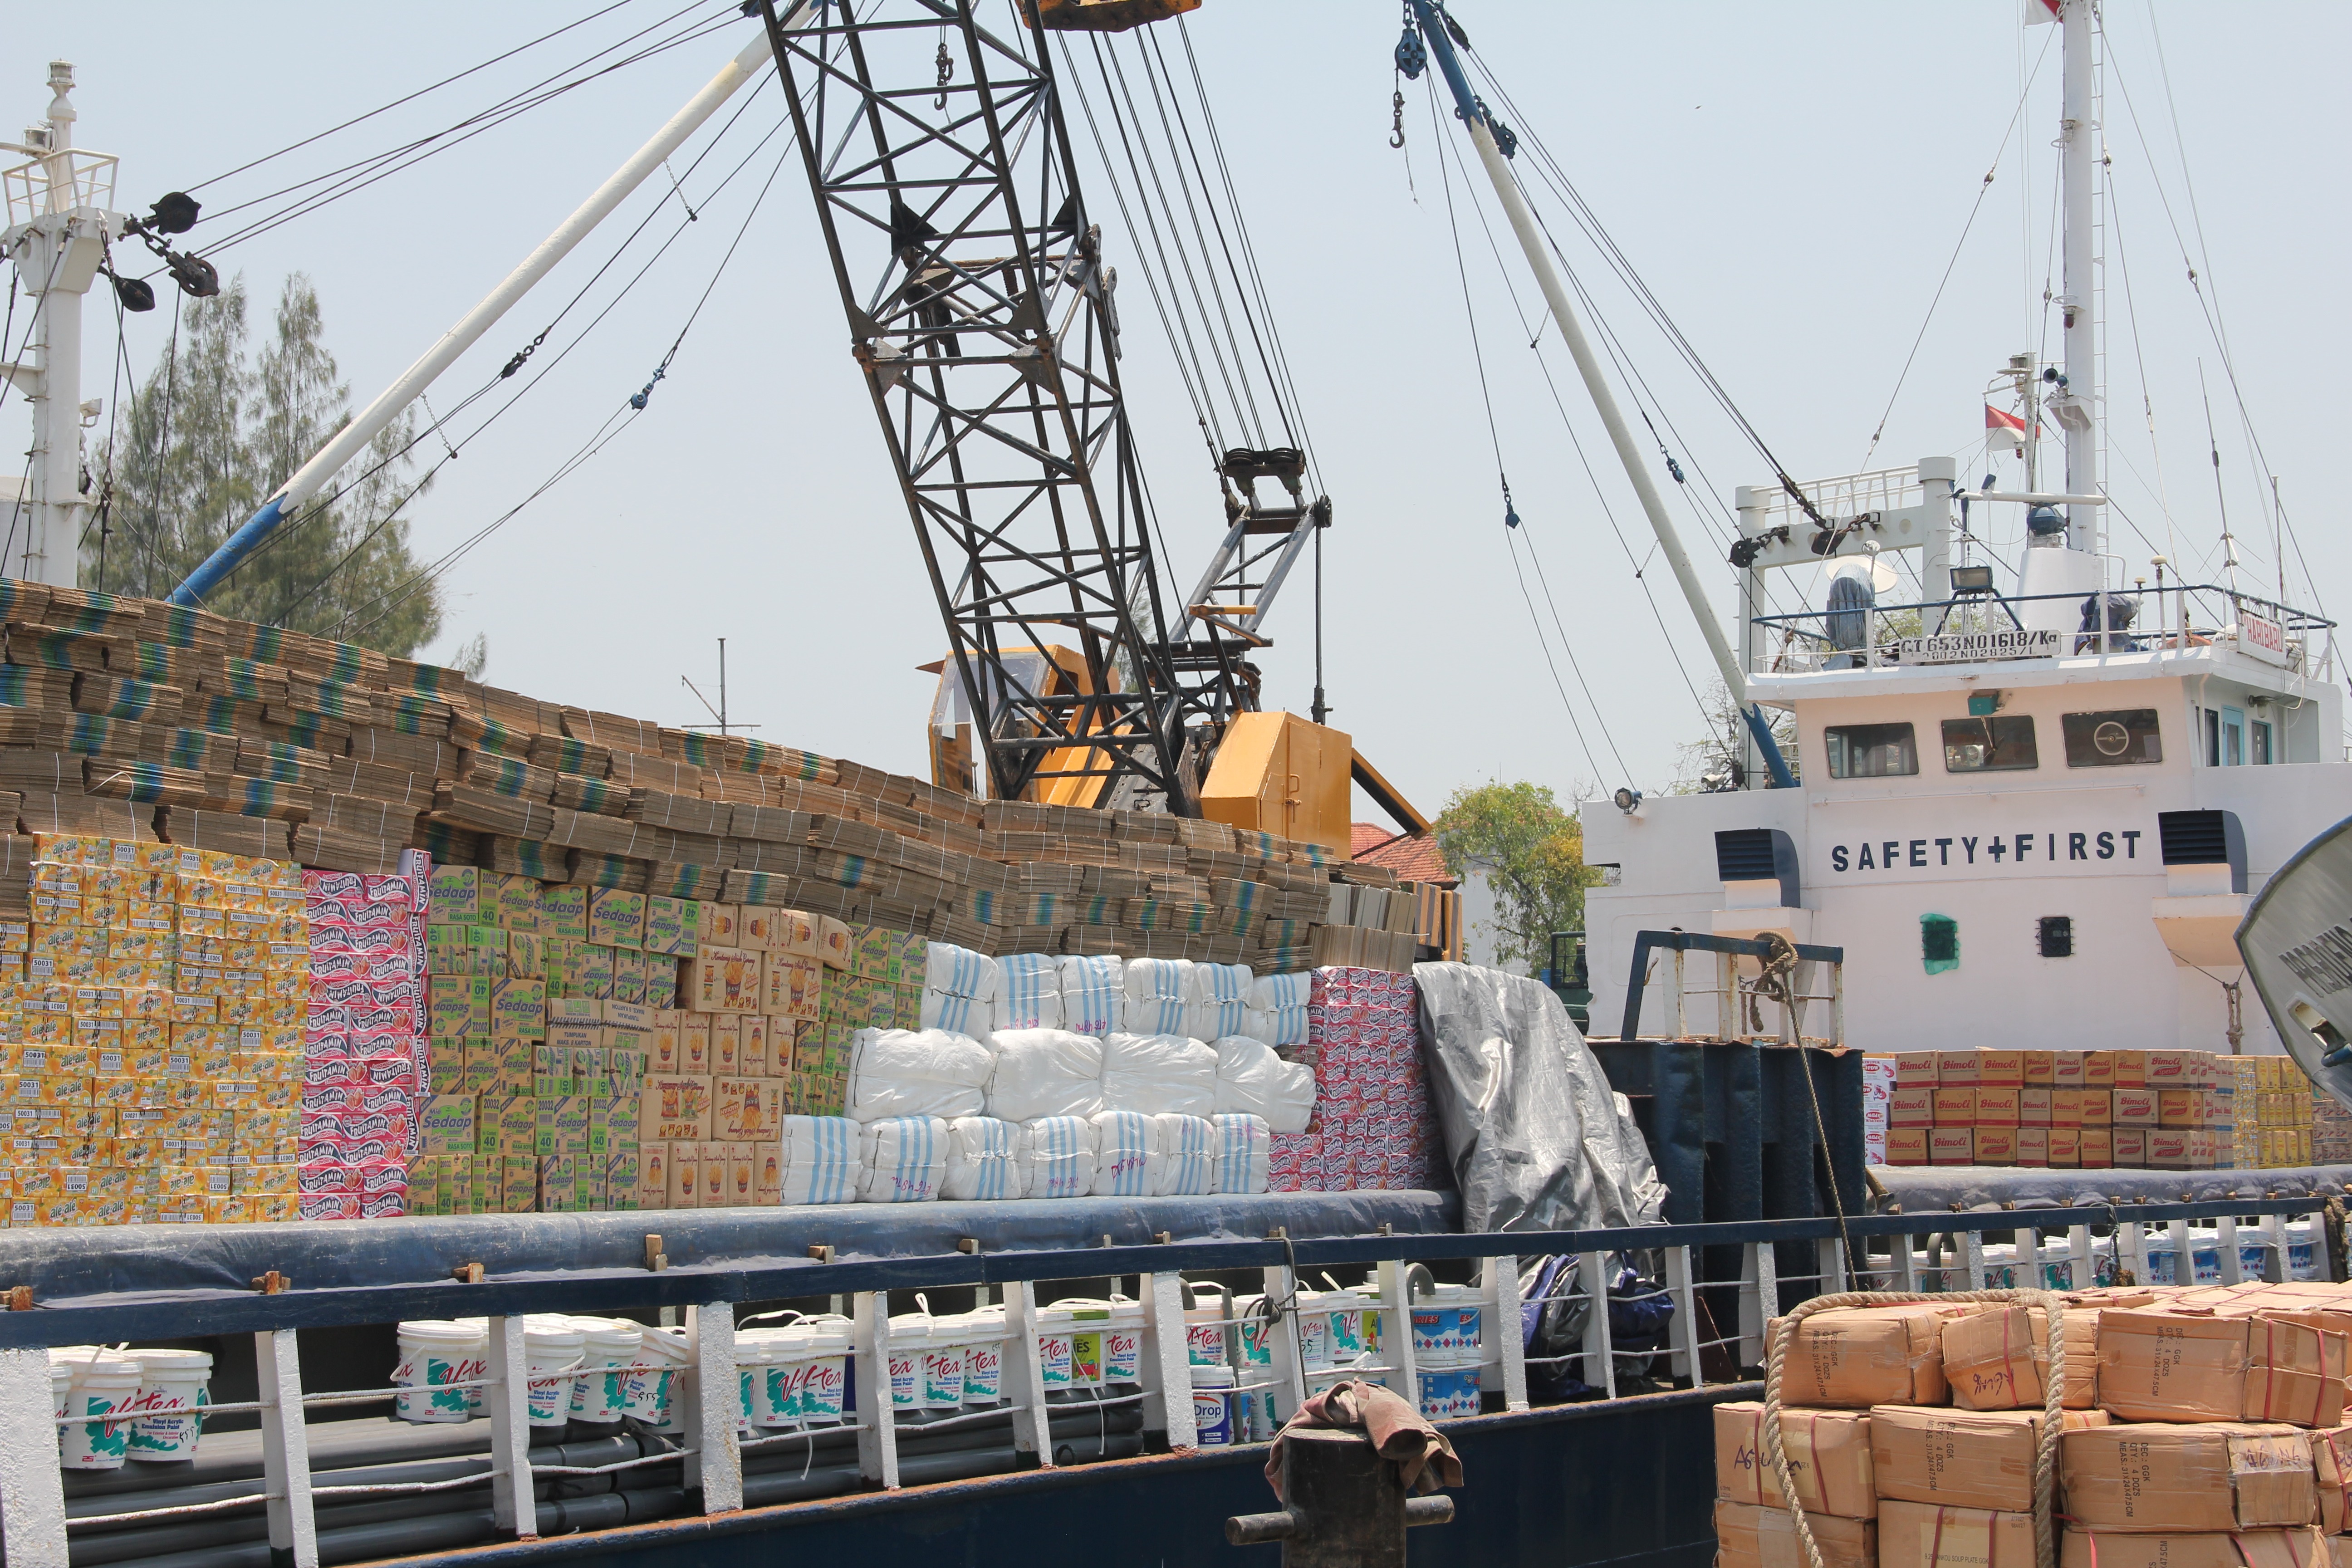
ship, transport, vehicle, mast, port, waterway, infrastructure, ships, java, freight transport, construction equipment, surabaya